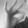
ASL letter: F